Supernumerary nipples–uropathies–Becker's nevus syndrome

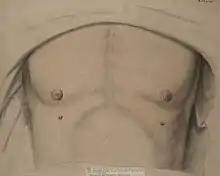
Drawing of a man with supernumerary nipples

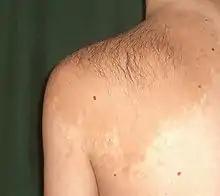
Becker's nevus on left shoulder & back

One factor that distinguishes supernumerary nipples from other skin lesions is that it has the histology of breast tissue, so it falls under the umbrella term of accessory breast tissue (ABT). Accessory breast tissue has a classification system depending on how the condition presents in the individual. Separate terms are used for different combinations of the presence of nipple, areola, or glandular tissue. The most common presentation, termed polythelia, is where only the nipple is present without the areola and glandular tissue. Conversely, the presence of all three components is known as polymastia, or supernumerary breasts.